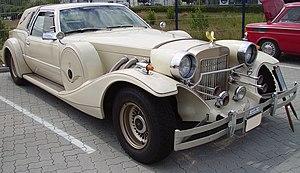
Zimmer est un constructeur automobile de luxe américain, fondé par Paul Zimmer et son fils Bob Zimmer en 1978 à Syracuse, dans l'État de New York.